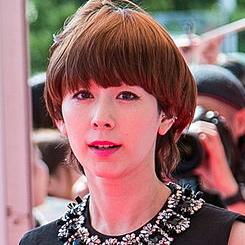
Age: 29